Laurie Oakes

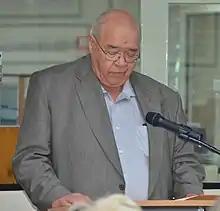
Oakes in 2014

Laurie Oakes (born 14 August 1943 in Newcastle, New South Wales) is an Australian former journalist and author. He worked in the Canberra Press Gallery from 1969 to 2017, covering the Parliament of Australia and federal elections for print, radio, and television.